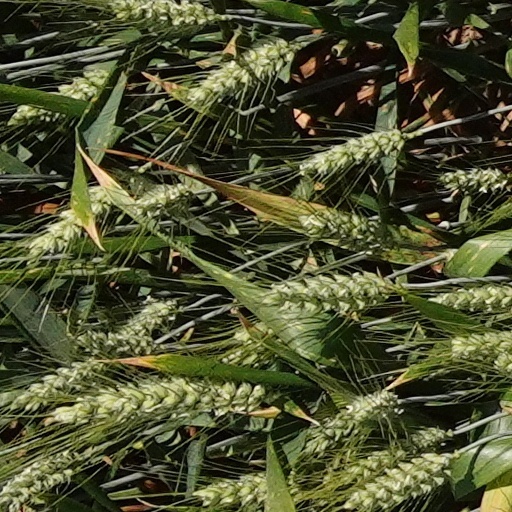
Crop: wheat